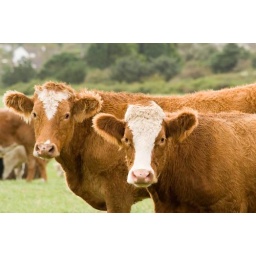
Two Hereford cattle in a field near Gorran, Cornwall